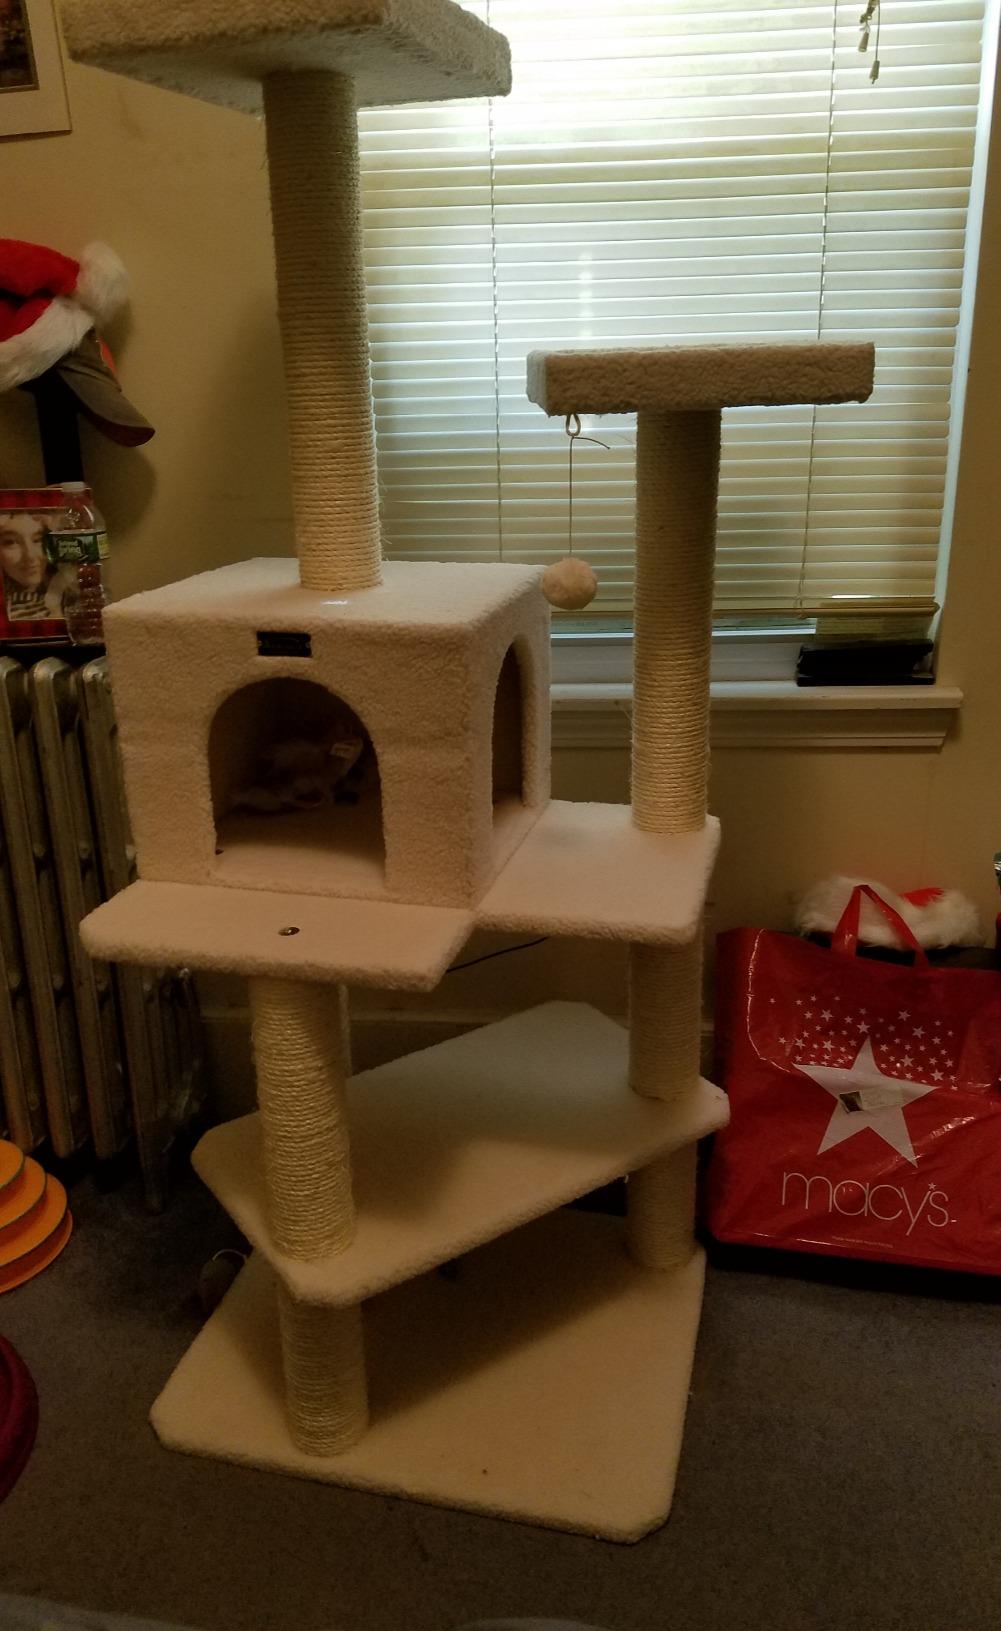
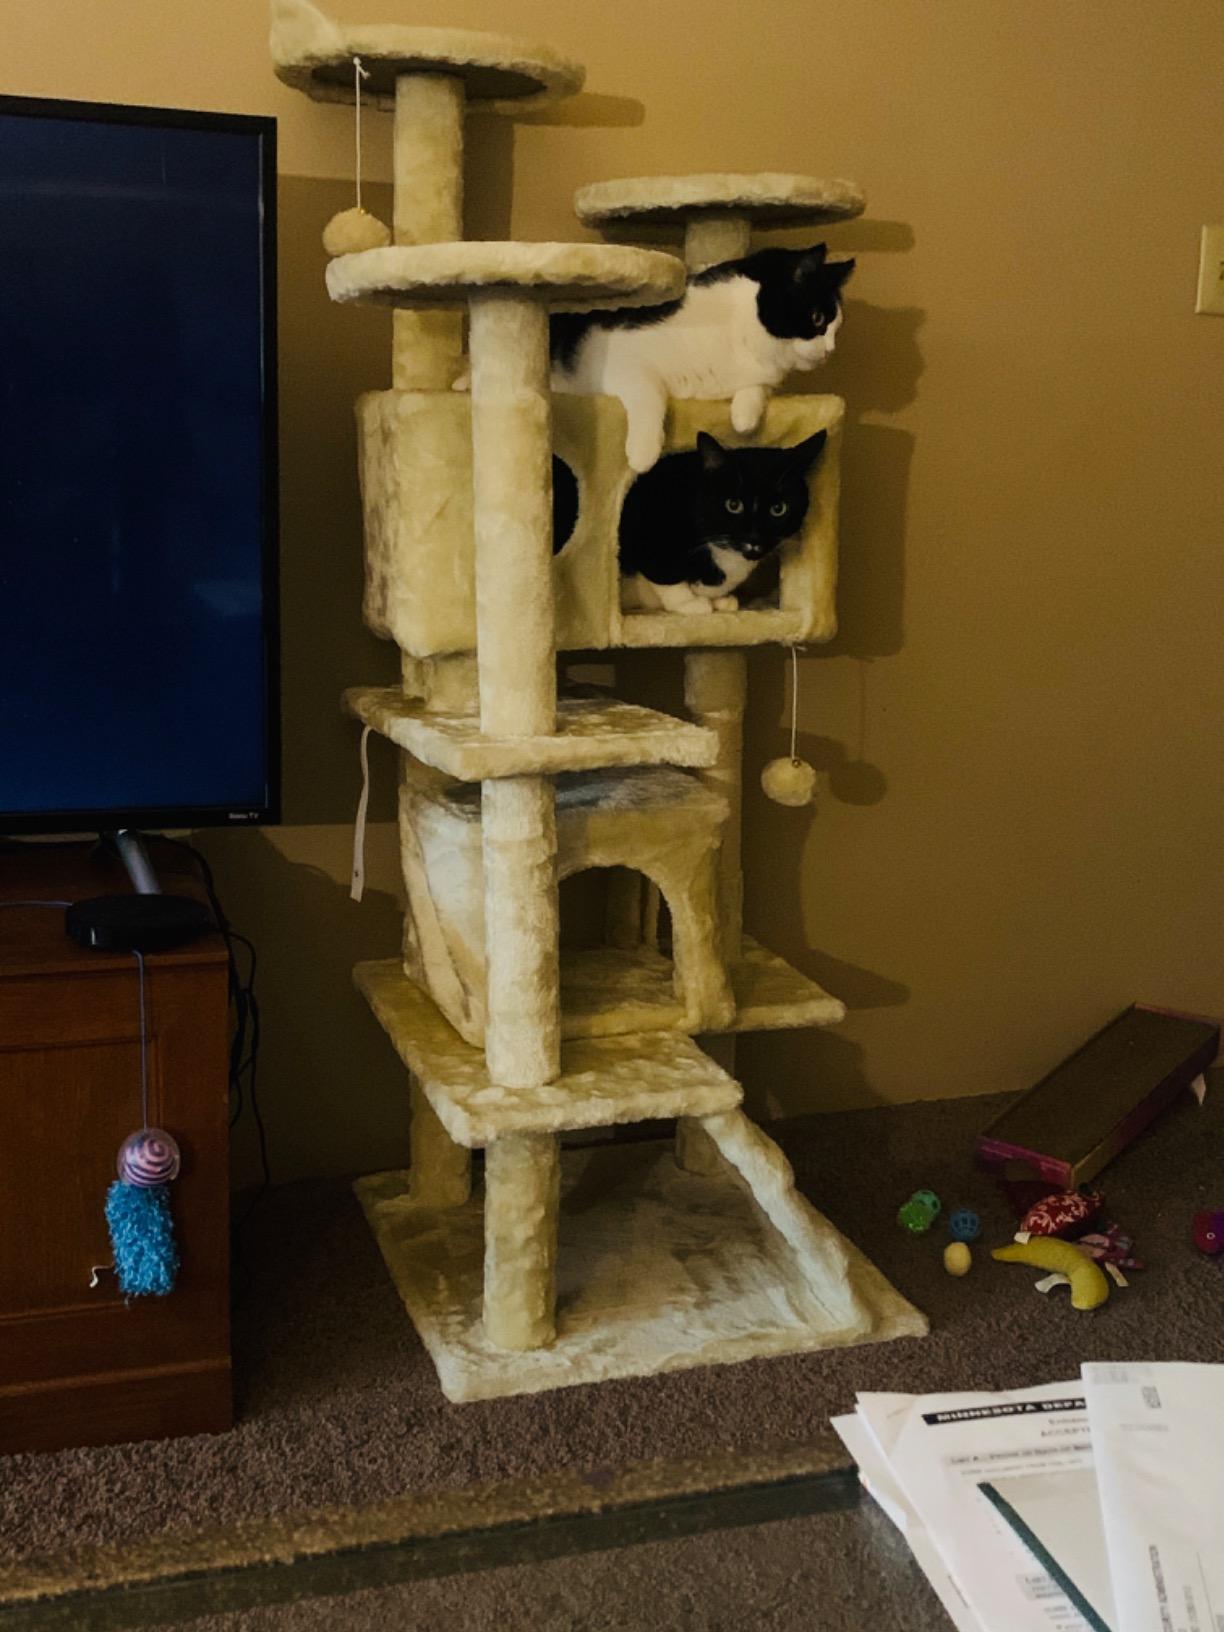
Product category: items_cat tree
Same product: no